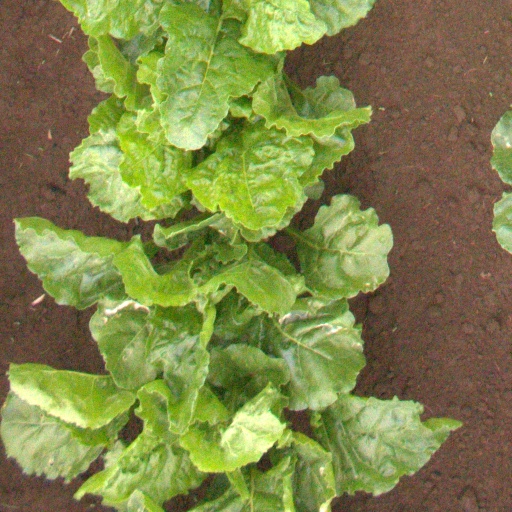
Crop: sugar beet